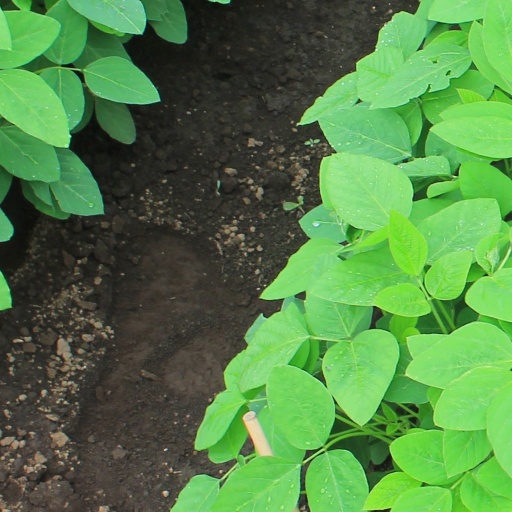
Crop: soybean